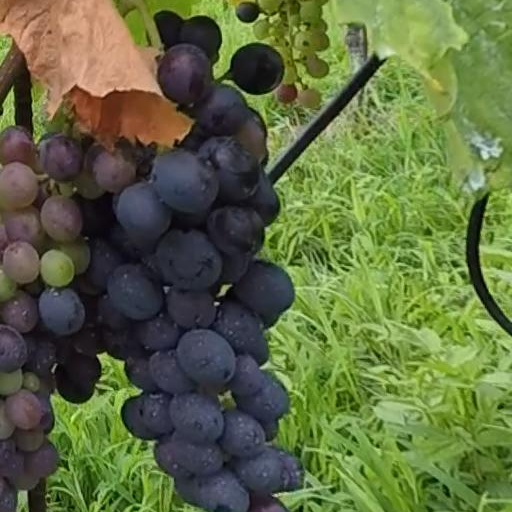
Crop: grape